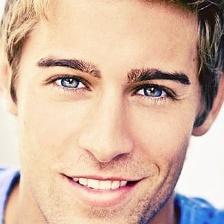
Label: faces